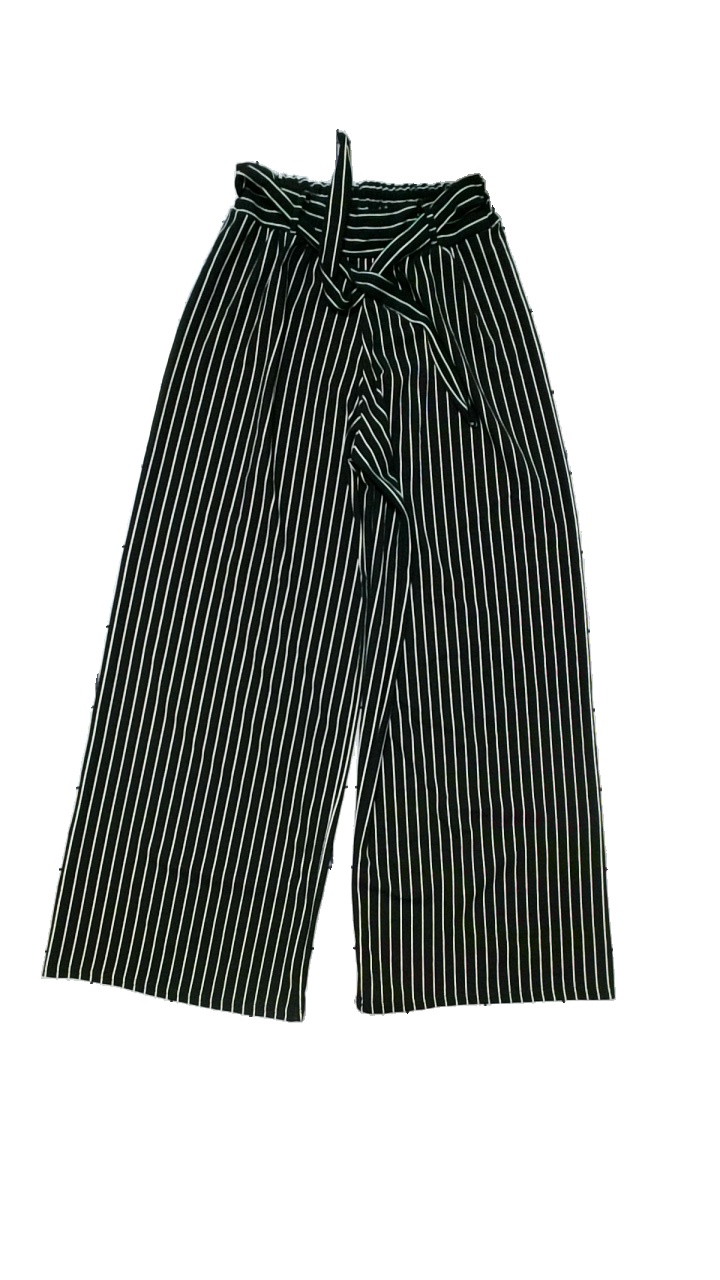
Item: Trousers (Ladies)
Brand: Missing
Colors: Black, White
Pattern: Striped
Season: All
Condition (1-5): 4
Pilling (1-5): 4
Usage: Reuse
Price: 50-100